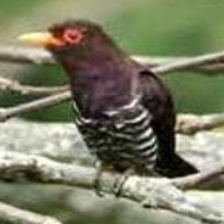
Species: VIOLET CUCKOO
Scientific name:  CHRYSOCOCCYX XANTHORHYNCHUS